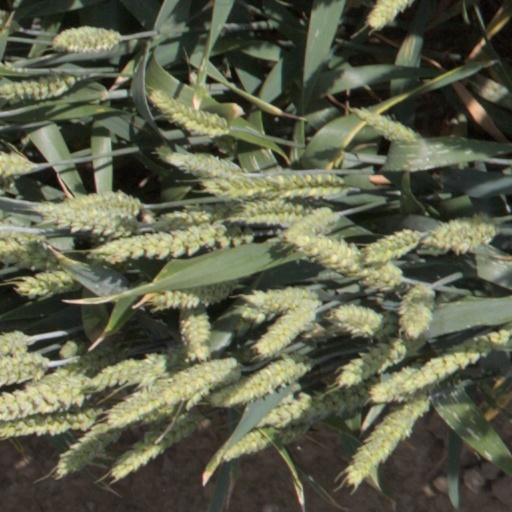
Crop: wheat